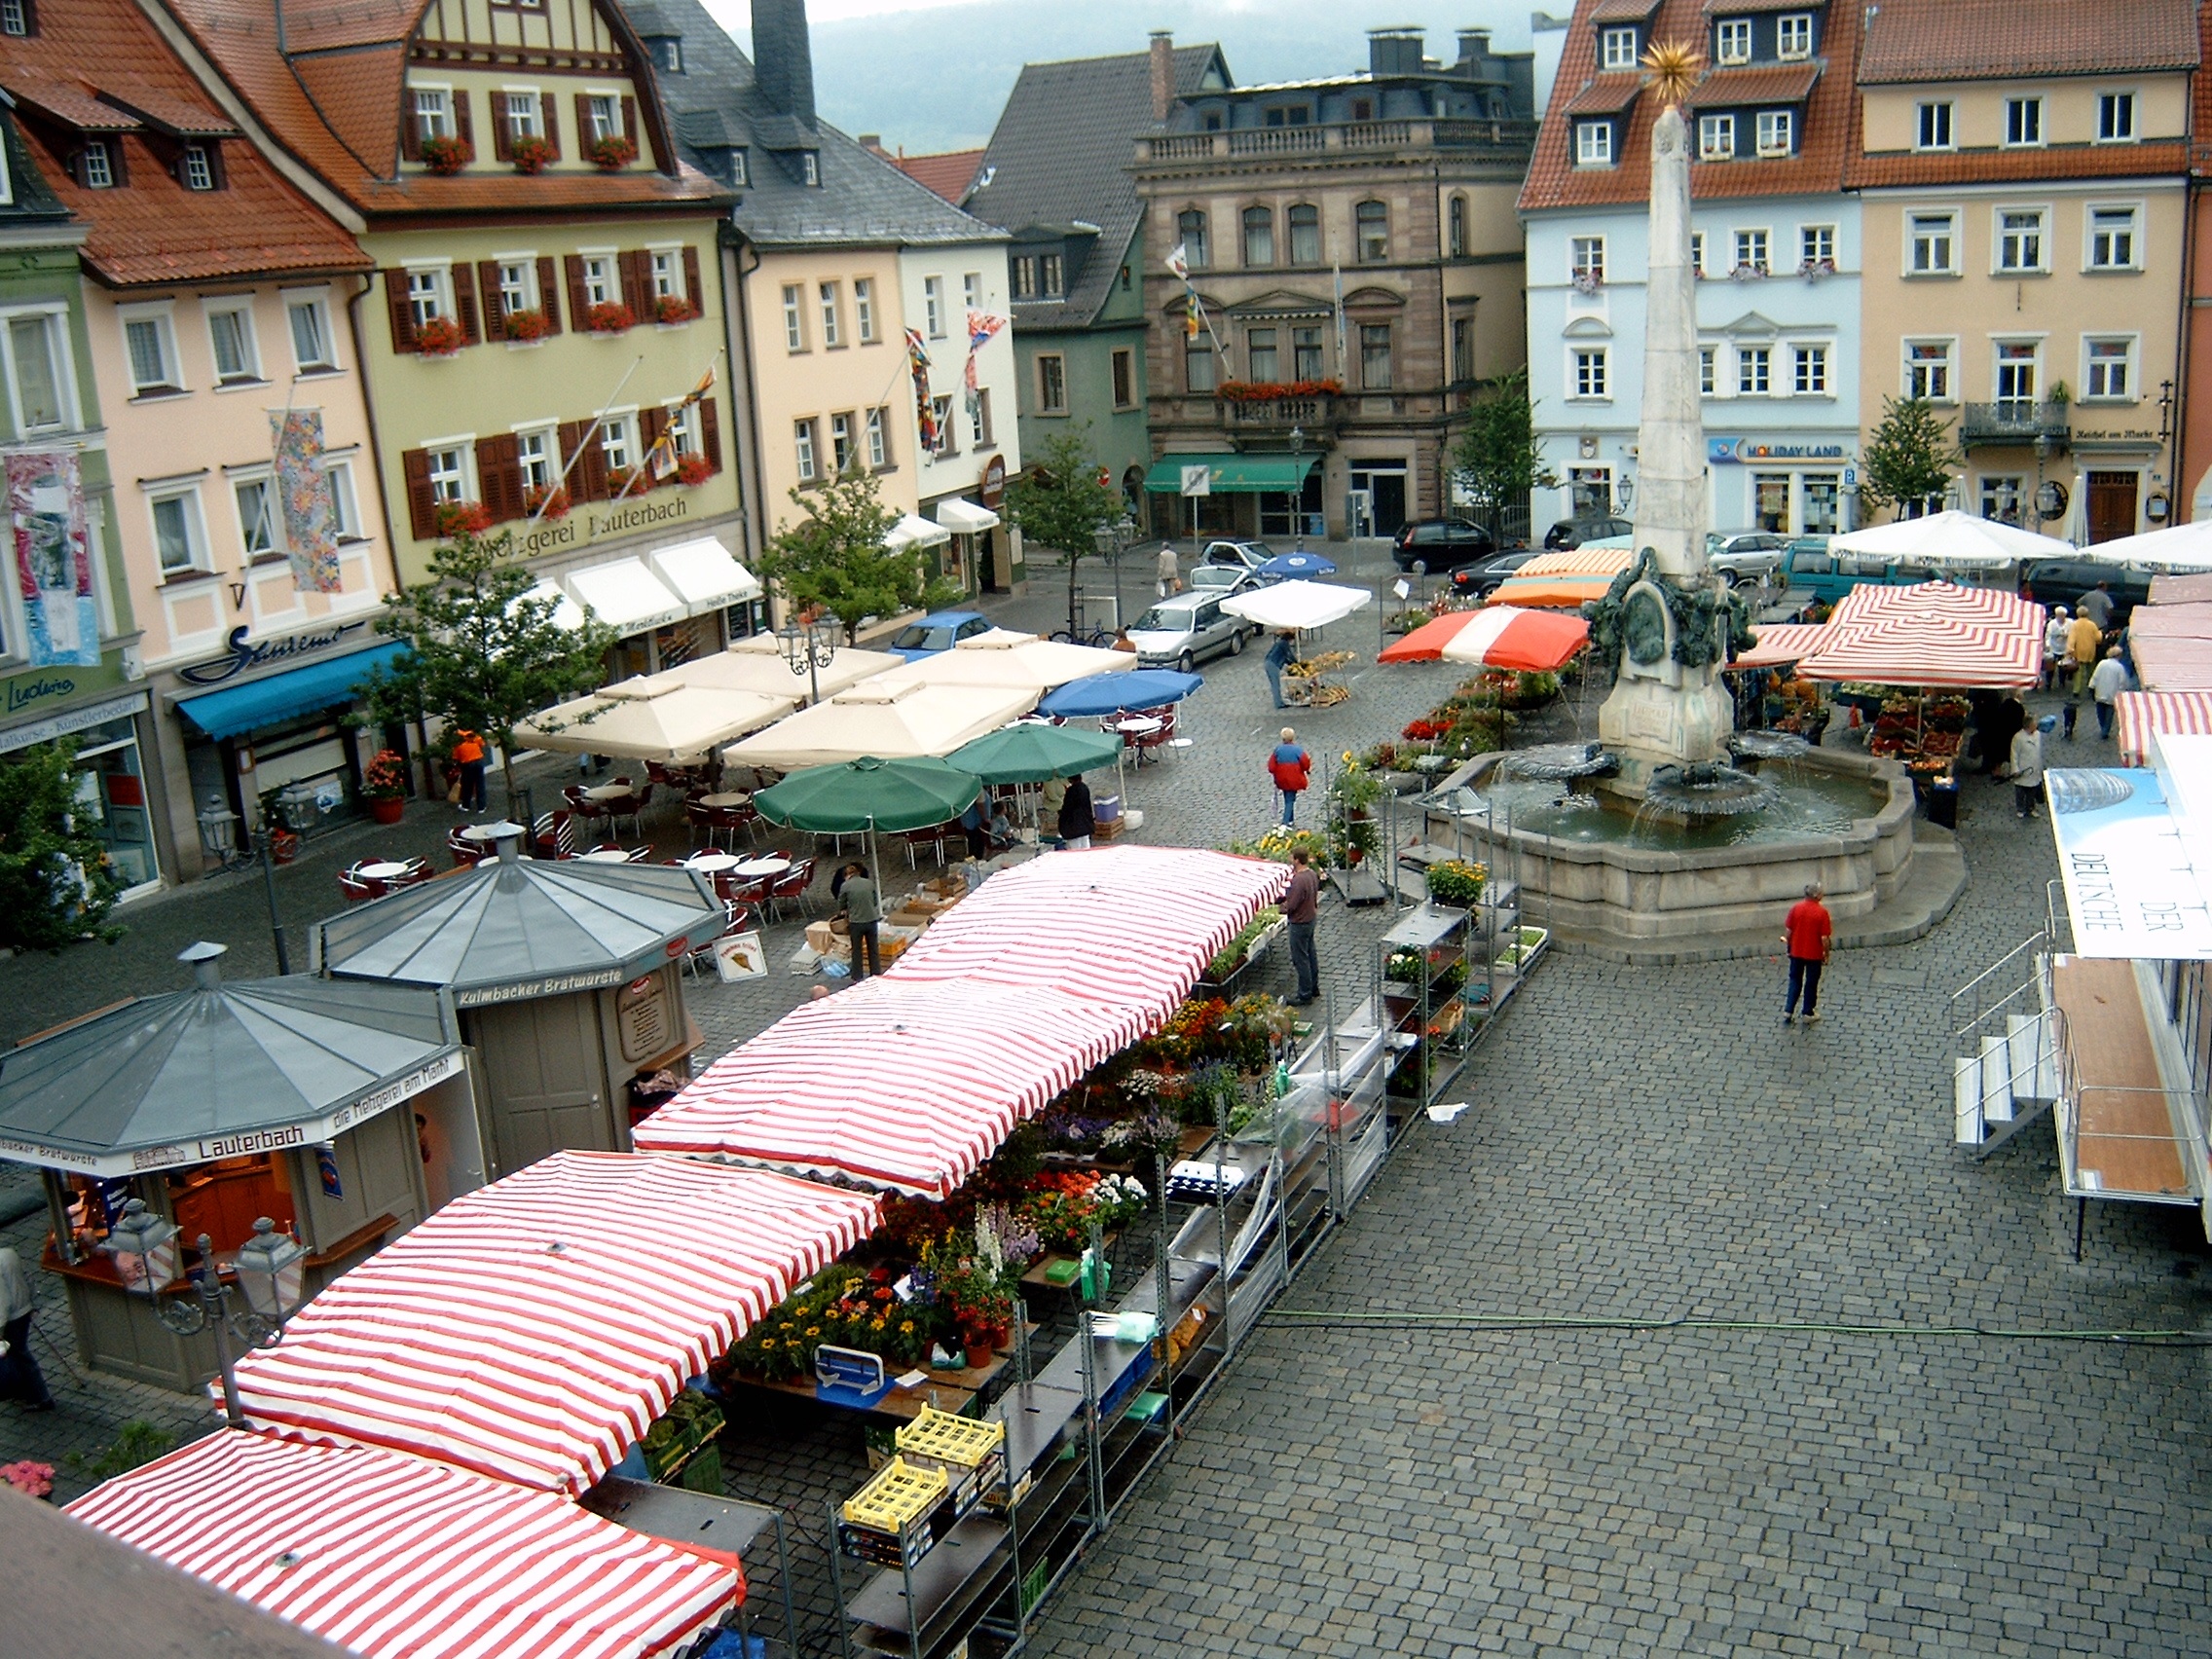
pedestrian, road, street, town, city, cityscape, downtown, plaza, human, market, marketplace, waterway, public space, old town, infrastructure, town square, sale, historically, neighbourhood, kulmbach, buden, urban area, residential area, human settlement